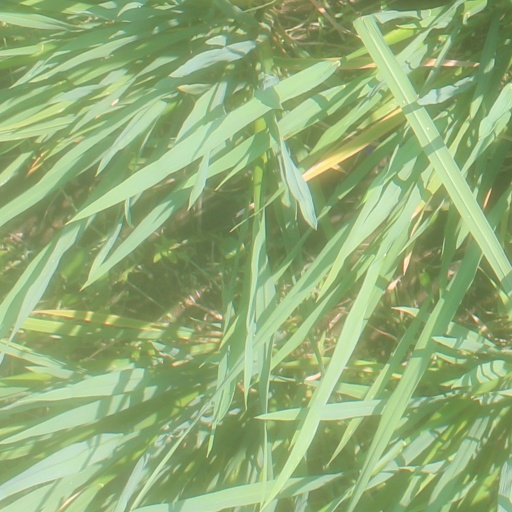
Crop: rice